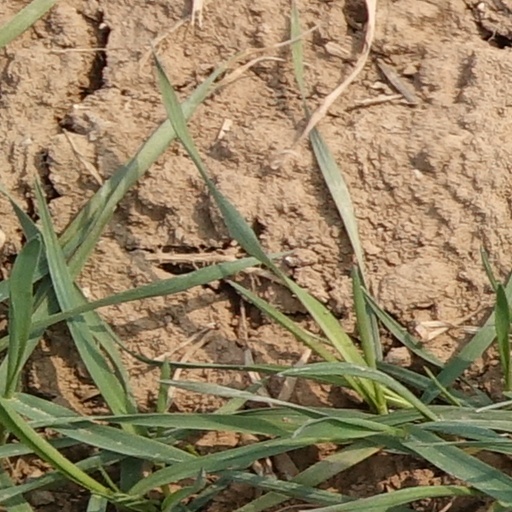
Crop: wheat